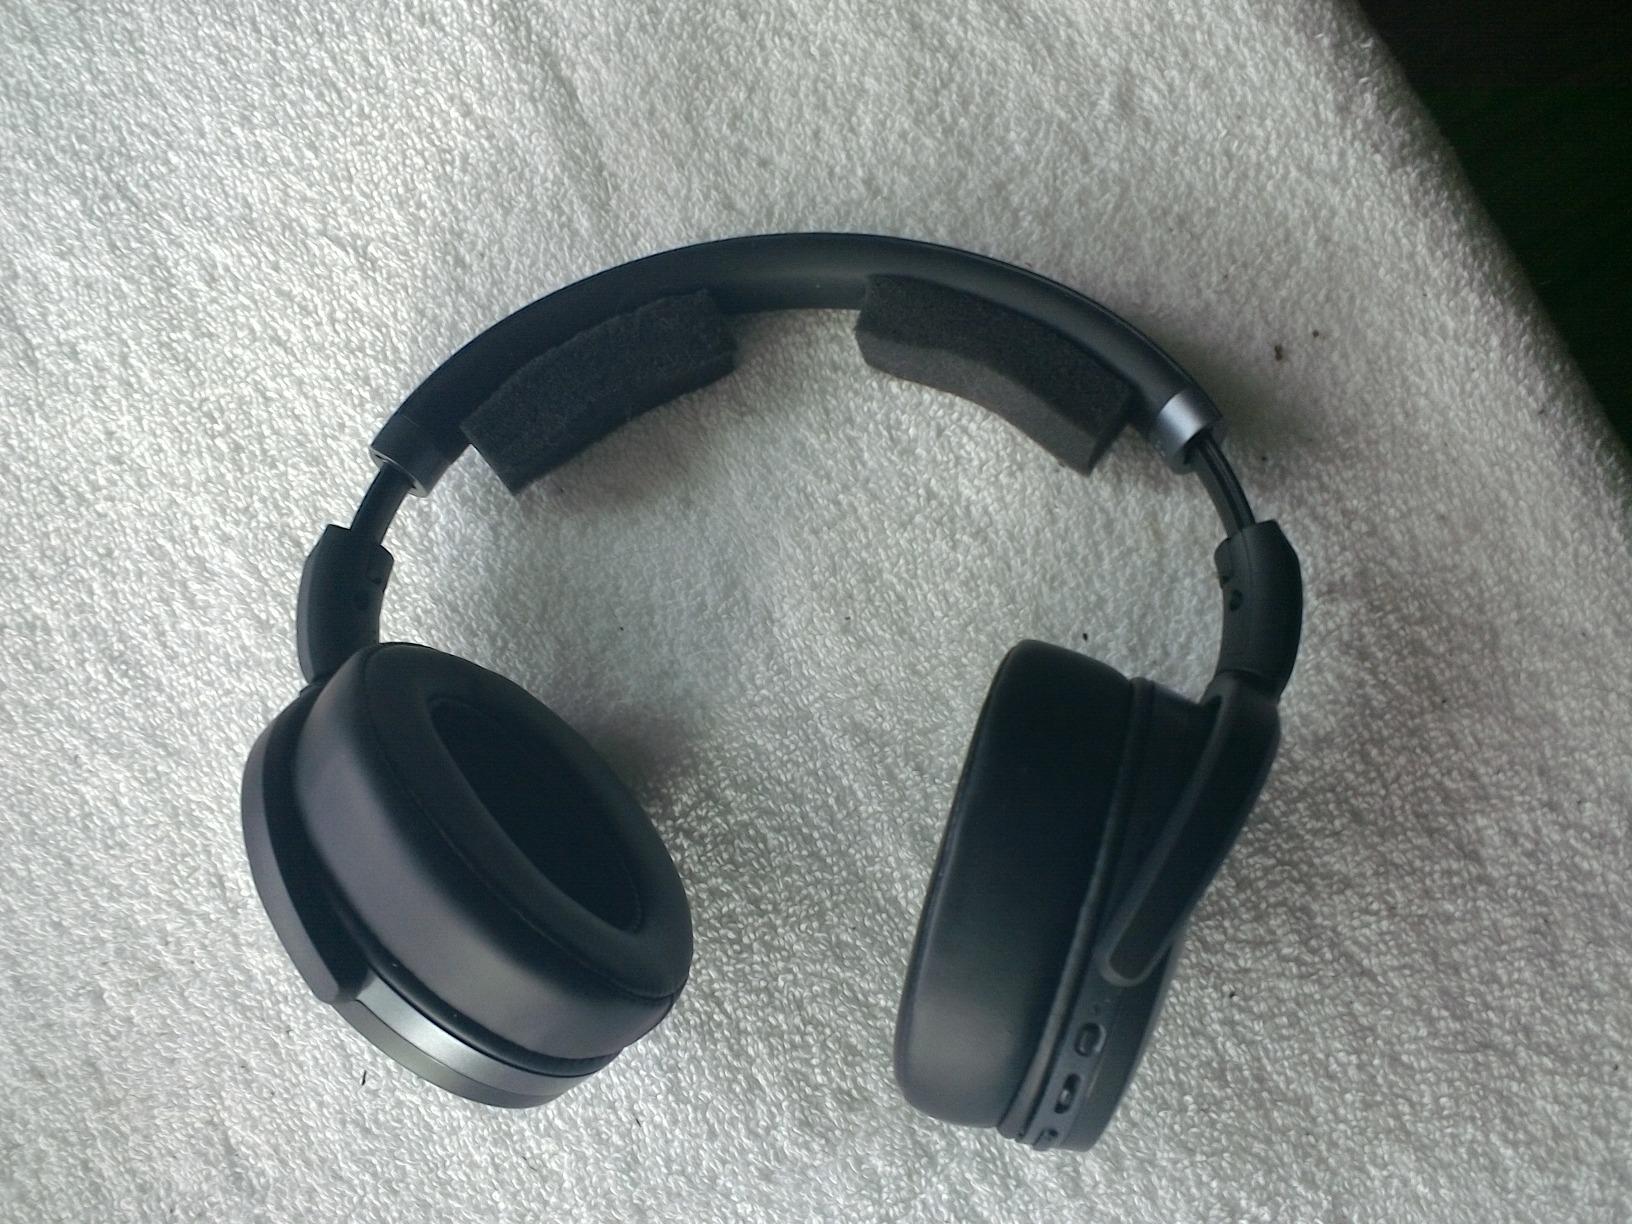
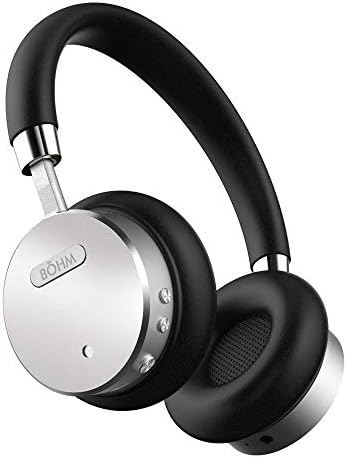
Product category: headphones
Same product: no